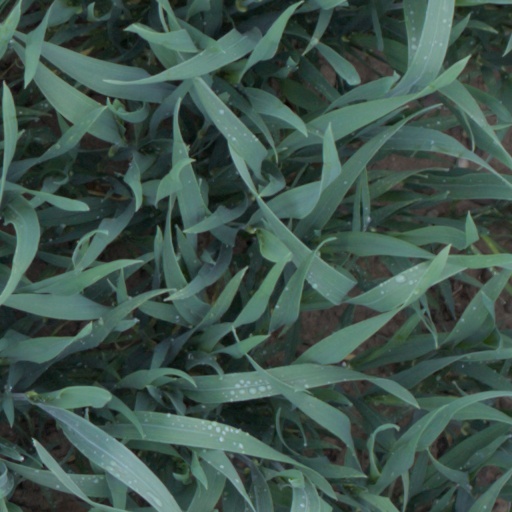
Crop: wheat